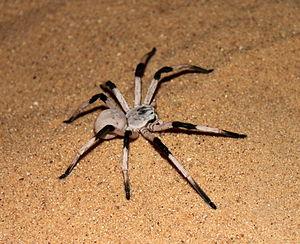
Cerbalus aravaensis est une espèce d'araignées aranéomorphes de la famille des Sparassidae.
Cerbalus est un genre d'araignées aranéomorphes de la famille des Sparassidae.